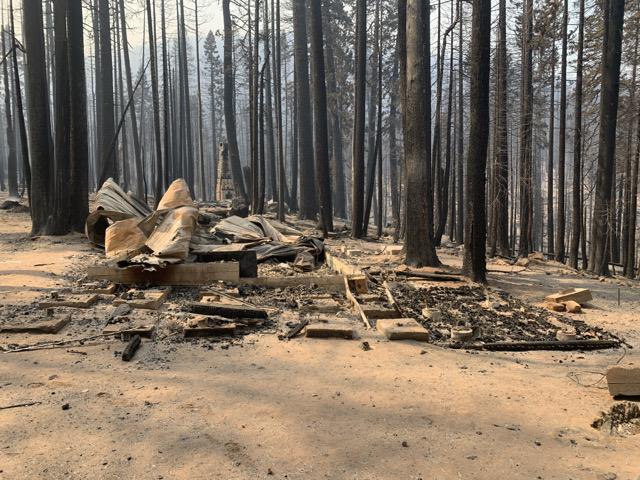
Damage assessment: destroyed